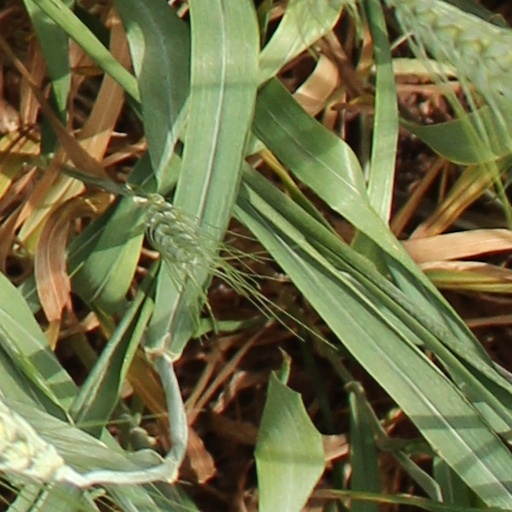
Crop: wheat